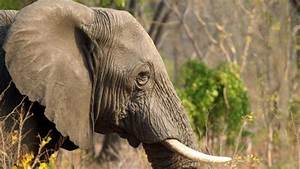
Label: elefante